History of Ireland

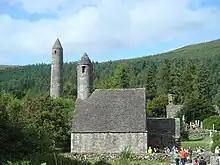
Kevin's monastery at Glendalough, County Wicklow

The middle centuries of the first millennium AD marked great changes in Ireland. Politically, what appears to have been a prehistoric emphasis on tribal affiliation had been replaced by the 8th century by patrilineal dynasties ruling the island's kingdoms. Many formerly powerful kingdoms and peoples disappeared. Irish pirates struck all over the coast of western Britain in the same way that the Vikings would later attack Ireland. Some of these founded entirely new kingdoms in Pictland and, to a lesser degree, in parts of Cornwall, Wales, and Cumbria. The Attacotti of south Leinster may even have served in the Roman military in the mid-to-late 300s.